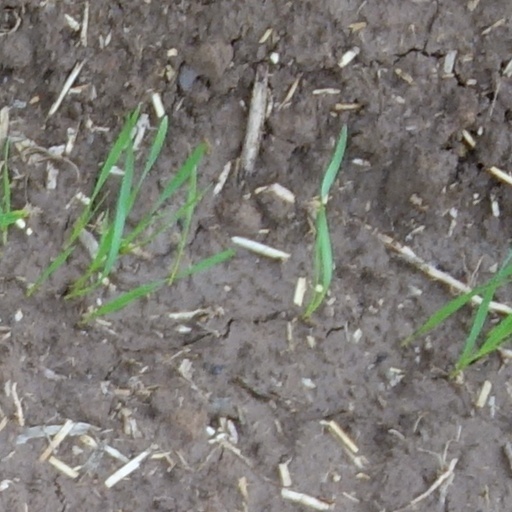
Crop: wheat